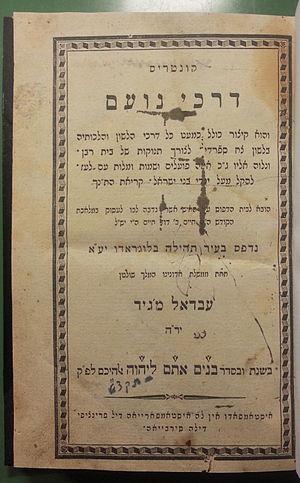
Yéhouda Hay Alkalay, né en 1798 à Sarajevo et mort en 1878 à Jérusalem, est un célèbre rabbin du XIXᵉ siècle, comptant parmi les premiers adeptes du mouvement « Les Amants de Sion », et parmi les initiateurs du « Retour à Sion ».